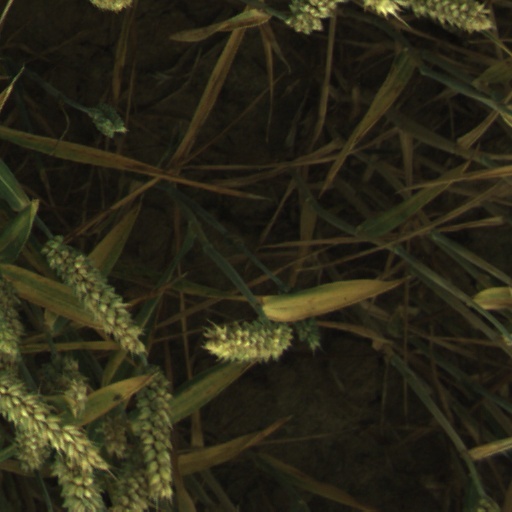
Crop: wheat